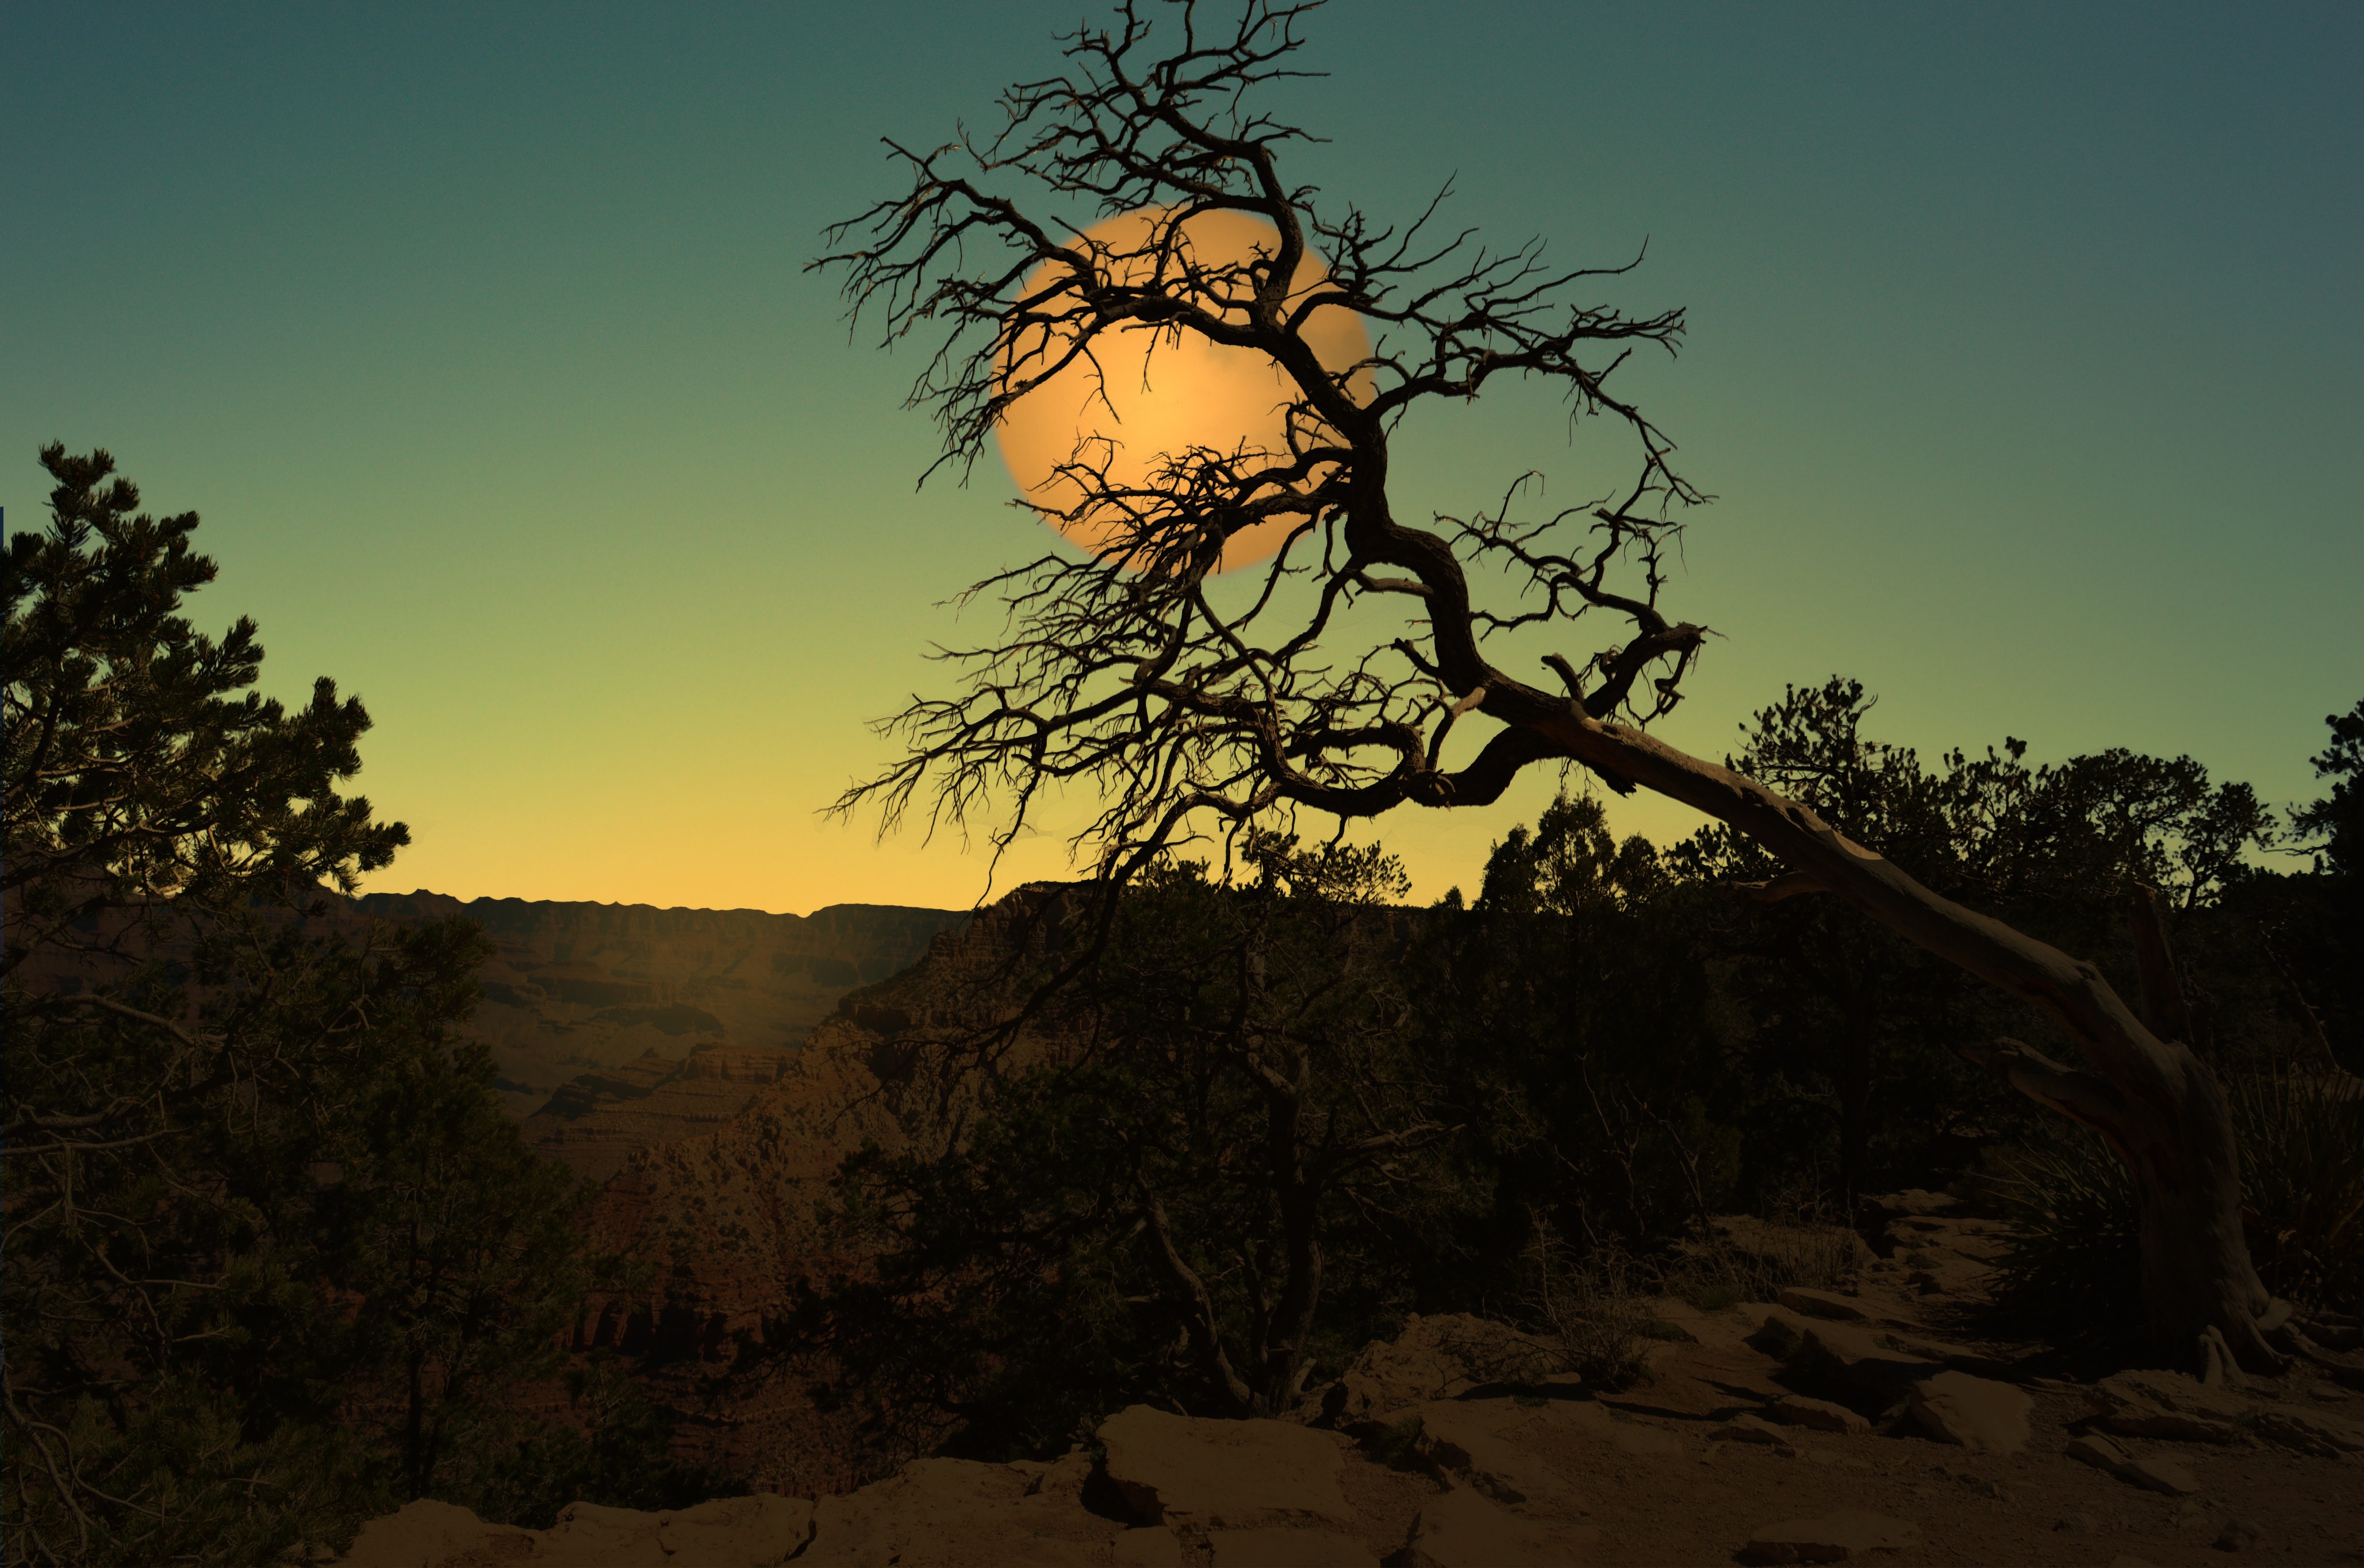
landscape, tree, nature, forest, horizon, wilderness, light, cloud, sky, sun, sunrise, sunset, night, sunlight, morning, hill, dawn, photo, dusk, environment, evening, station, soil, darkness, moon, savanna, blue sky, art, vegetation, habitat, cerrado, poetry, moonlit night, darken, natural environment, atmospheric phenomenon, woody plant